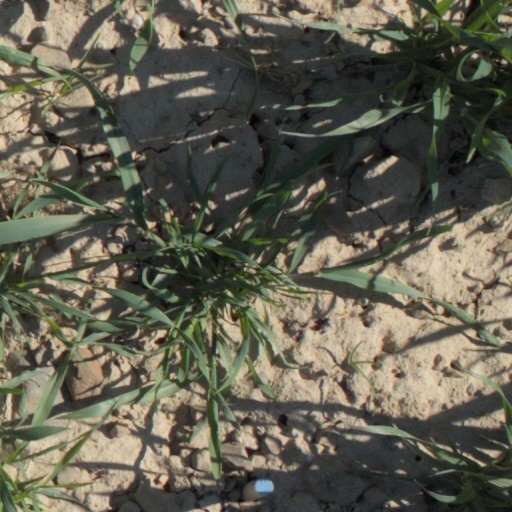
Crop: wheat